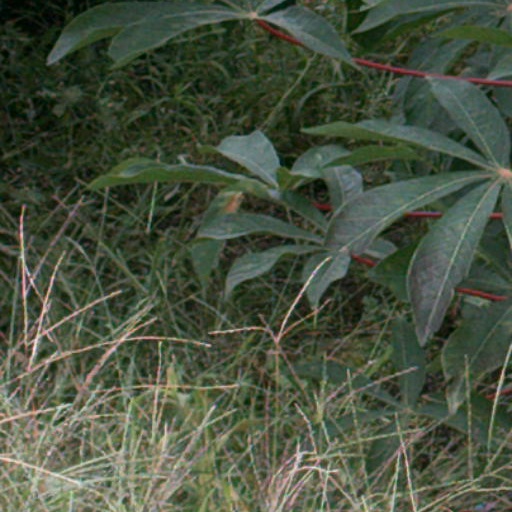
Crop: cassava